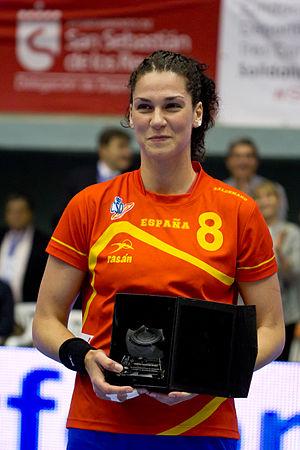
Verónica Cuadrado est une joueuse internationale espagnole de handball, évoluant au poste de pivot au Randers HK.